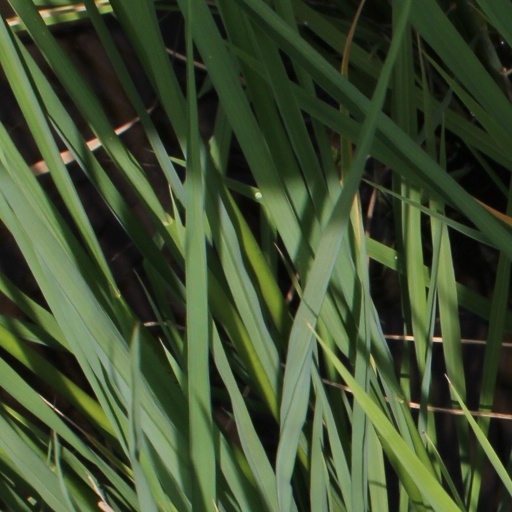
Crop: rice